History of Haiti

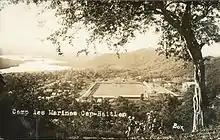
Marine's base at Cap-Haïtien

Almost two years after Boyer had consolidated power in the west, Haiti invaded Santo Domingo (present-day Dominican Republic) and declared the island free from European powers. Boyer, however, responding to a party on the east that preferred Haiti over Colombia, occupied the ex-Spanish colony in January 1822, encountering no military resistance. In this way he accomplished the unity of the island, which was only carried out for a short period of time by Toussaint Louverture in 1801. Boyer's occupation of the Spanish side also responded to internal struggles among Christophe's generals, to which Boyer gave extensive powers and lands in the east. This occupation, however, pitted the Spanish white elite against the iron fisted Haitian administration, and stimulated the emigration of many white wealthy families. The entire island remained under Haitian rule until 1844, when in the east a nationalist group called La Trinitaria led a revolt that partitioned the island into Haiti on the west and Dominican Republic on the east, based on what would appear to be a riverine territorial 'divide' from the pre-contact period.